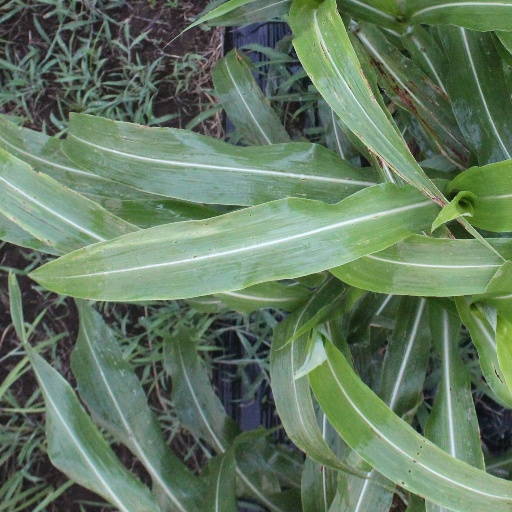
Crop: sorghum